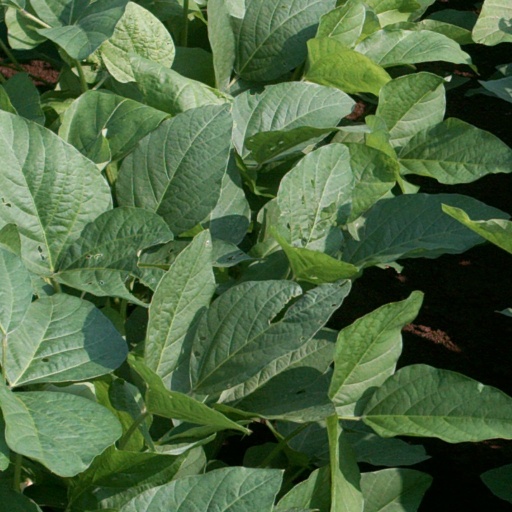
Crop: soybean